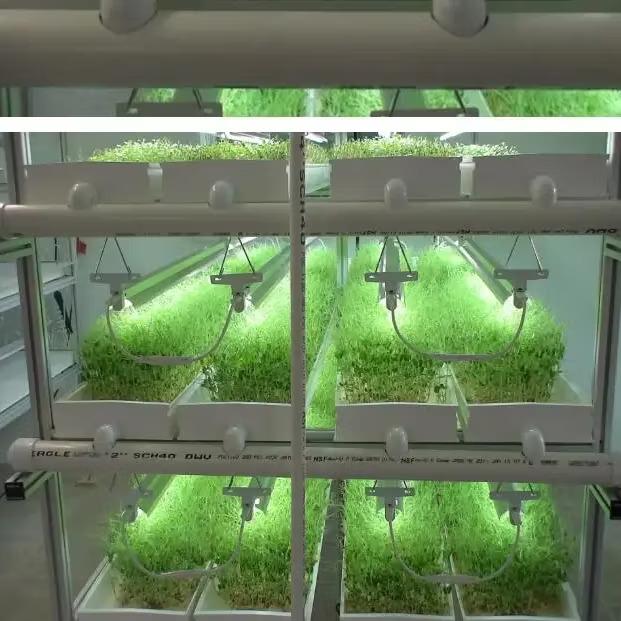
Mfumo wa kisasa wa kilimo cha ndani unaonyesha safu za mimea inayokuwa chini ya taa. Teknolojia inayowezesha uzalishaji wa chakula katika mazingira yenye nafasi ndogo au hali ngumu ya hewa.